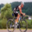
Label: bicycle